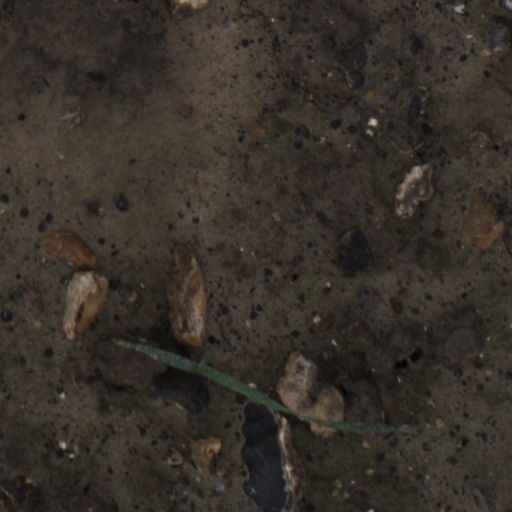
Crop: wheat